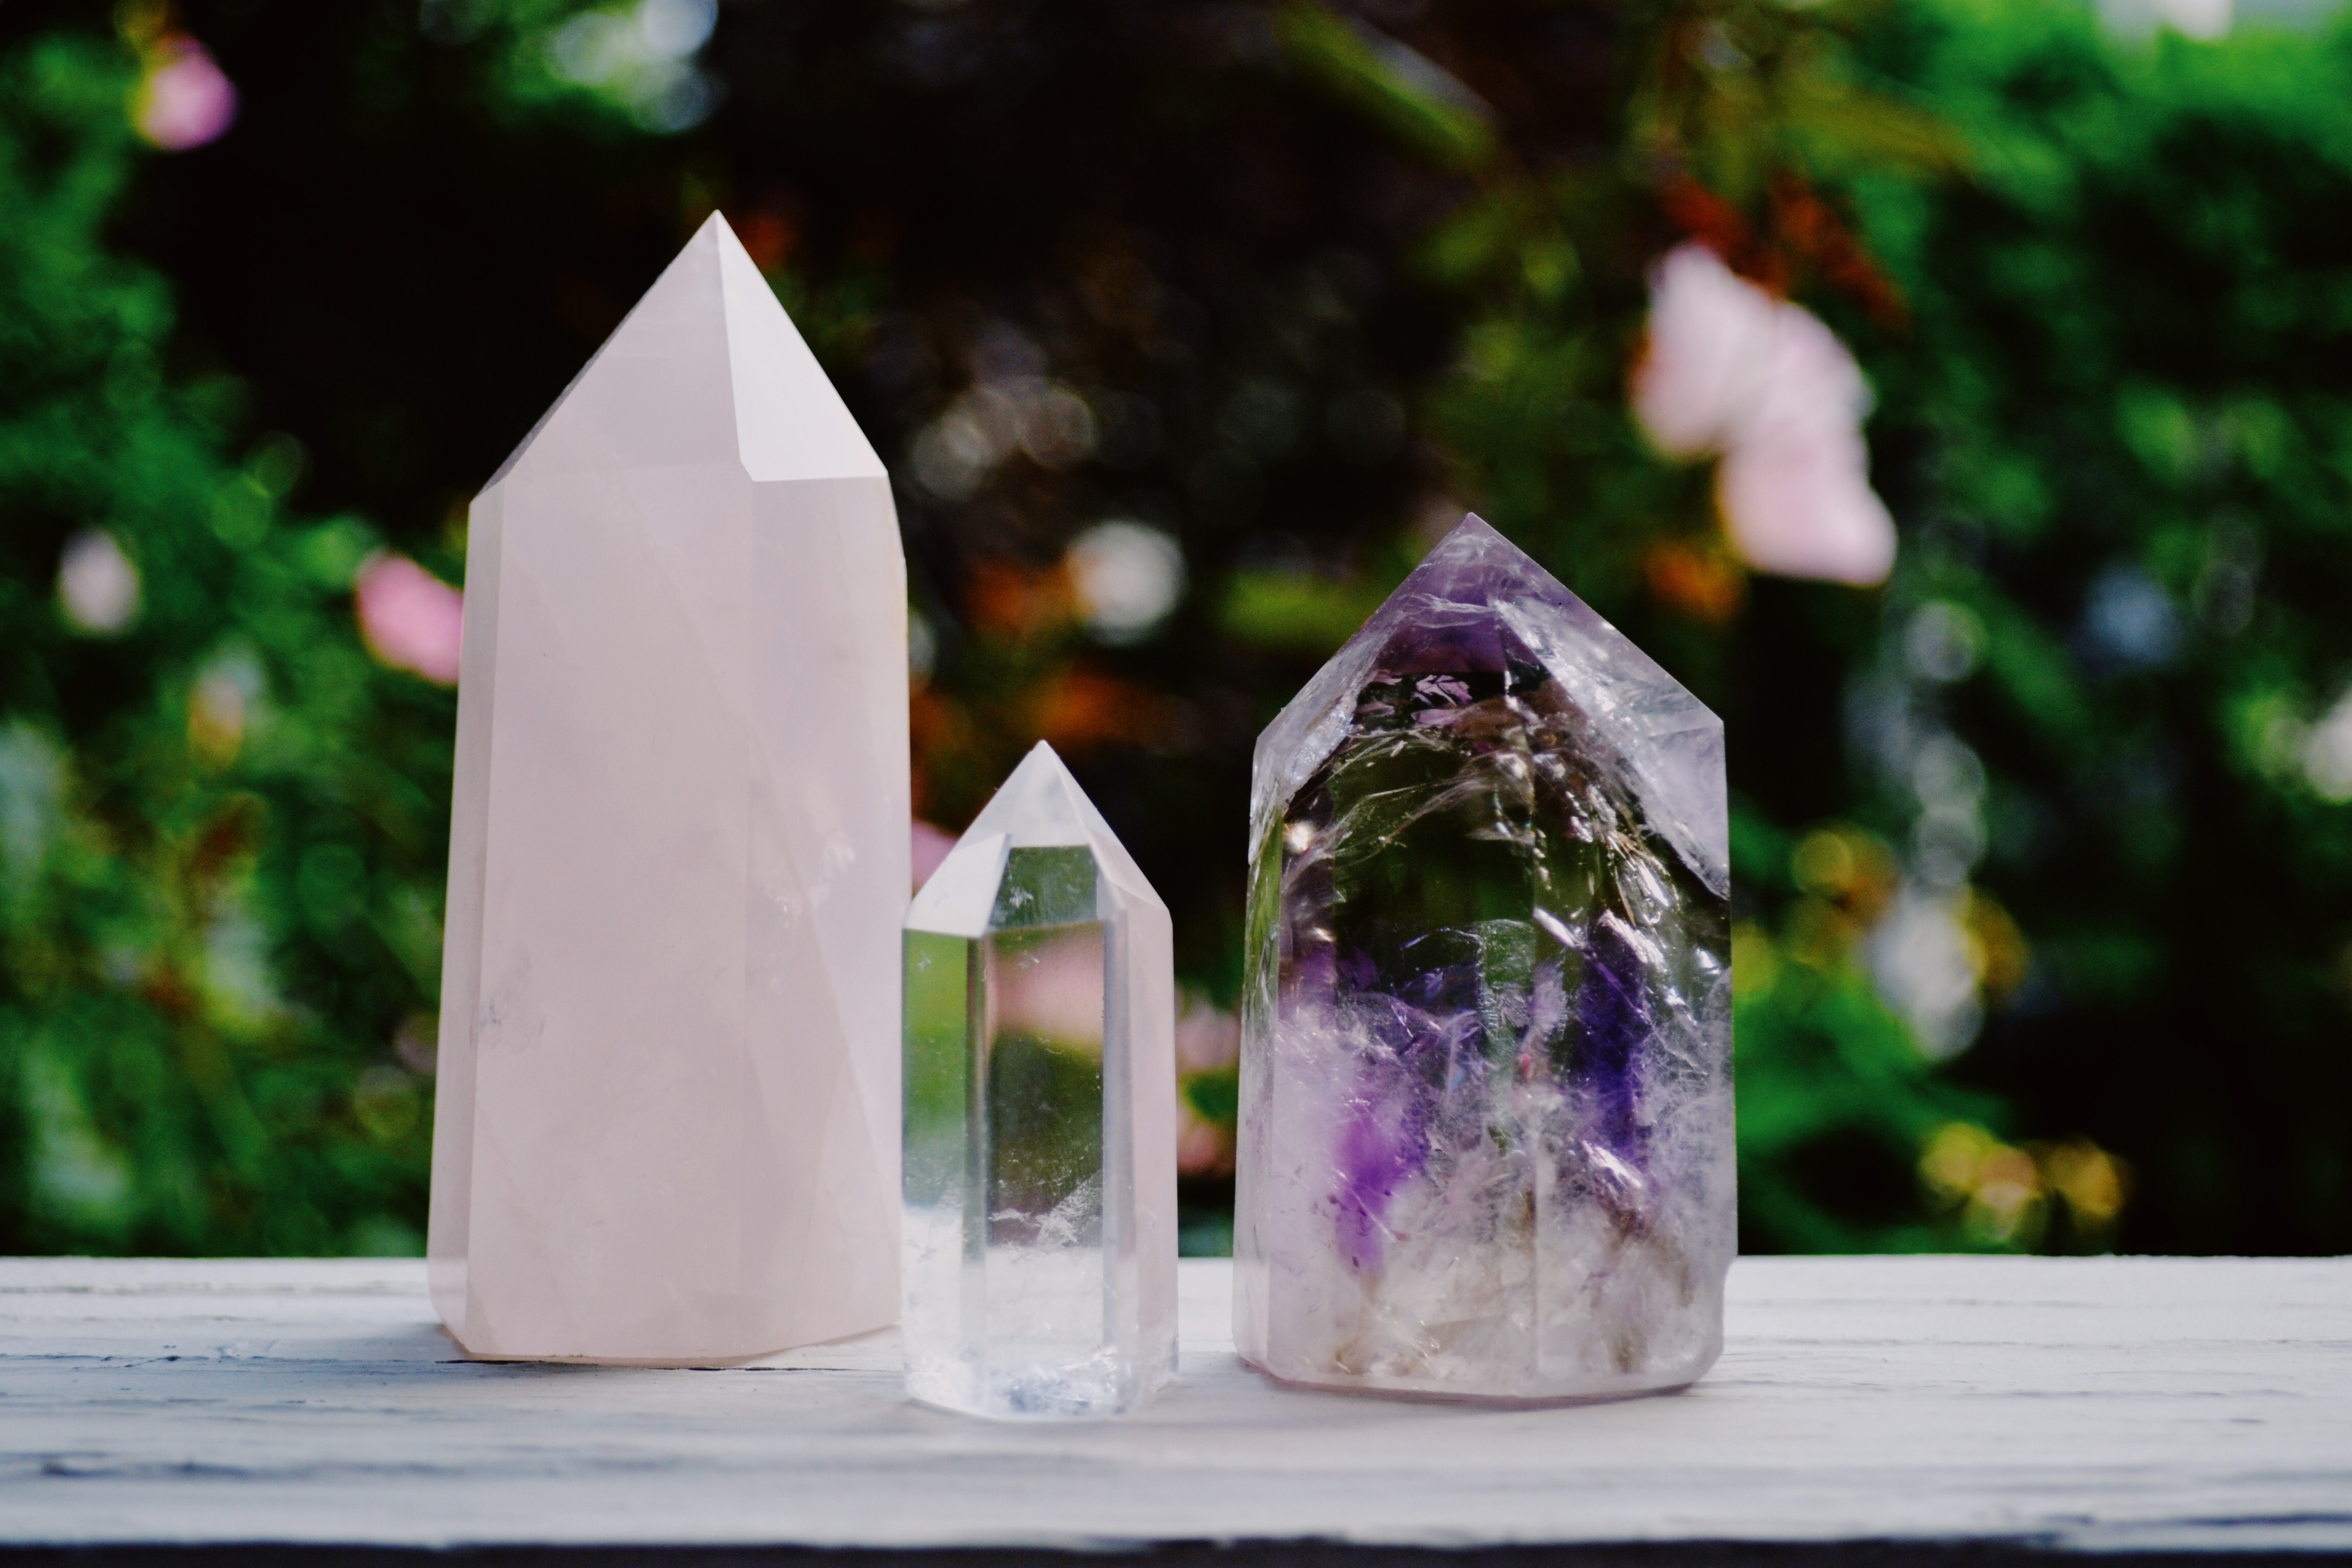
crystal, amethyst, purple, water, glass, rock, mineral, fashion accessory, gemstone, jewellery, Transparent material, quartz